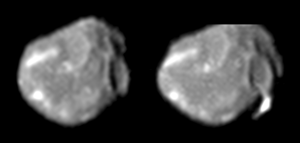
Voici une galerie du Système solaire.
Amalthée est un satellite naturel de Jupiter.
Les satellites internes de Jupiter ou groupe d'Amalthée sont un groupe de quatre satellites naturels en orbite près de Jupiter. Ils se distinguent du groupe principal découvert par Galilée en 1610.